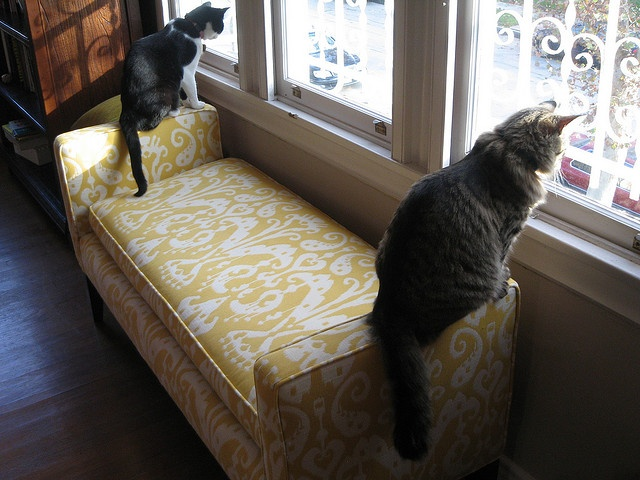
two cats sitting on a lounge chair arm looking out a window
Two cats sit on the arm of a couch looking outside.
Two cats sit on the arms of a sofa and look outside.
Two cats are sitting on a bench looking out the window.
two cats sitting on a couch looking out a window